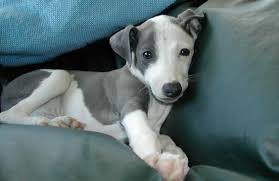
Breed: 238-n000099-Italian_greyhound